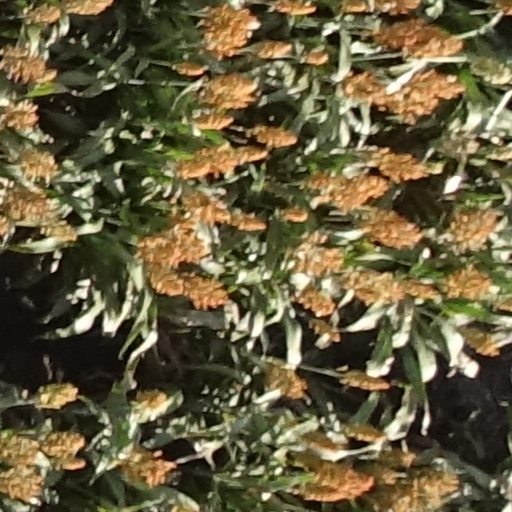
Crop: sorghum